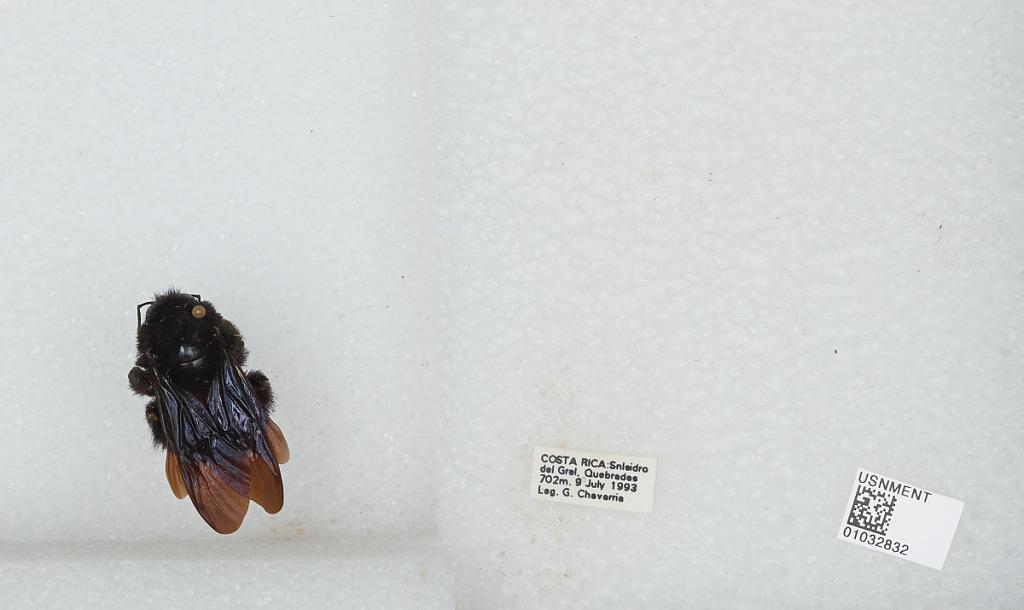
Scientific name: Bombus (Megabombus) pullatus Franklin
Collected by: G. Chavarria
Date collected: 1993-7-9
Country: Costa Rica
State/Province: Quebradas
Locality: San Isidro del General